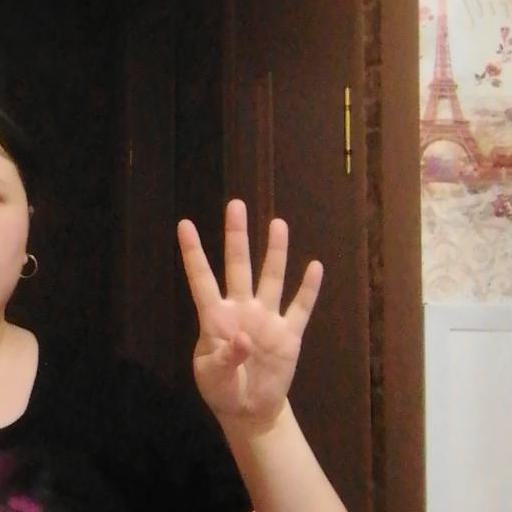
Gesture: four